Sengadal

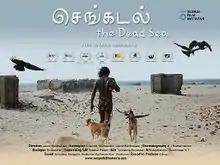
Poster

Sengadal ("The Dead Sea") is a 2011 Indian Tamil-language independent film written and directed by Leena Manimekalai, who makes her directing debut and stars in the film. Produced by Janaki Sivakumar, the film features cinematography by M. J. Radhakrishnan and editing by Sreekar Prasad. The film was initially banned by the regional centre of the Censor Board, but Appellate Tribunal authorities of the board at New Delhi cleared the film in July 2011 after legal struggle. "Sengadal" was part of the Indian Panorama at the 42nd International Film Festival of India after the censor board had cleared the film.